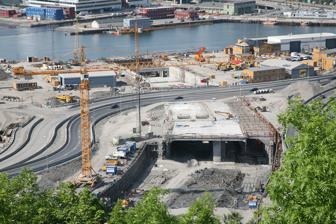
Building: Opera Tunnel
Country: Norway
Year built: 2010
Tunnel system in Oslo, Norway Opera Tunnel Construction of the Bjørvika Tunnel in 2007 Credit: Hans A. Rosbach Overview Location Oslo , Norway Coordinates 59°54′20″N 10°45′11″E / 59.9056°N 10.7531°E / 59.9056; 10.7531 Route European route E6 and European route E18 - Bjørvika Tunnel - Festning Tunnel - Ekeberg Tunnel - Svartdal Tunnel Operation Opened 20 September 2010 Technical Length 5,767 metres (3.58 mi) The Opera Tunnel ( Norwegian : Operatunnelen ) is a motorway tunnel system under Oslo city center between Filipstad in the west and Ryen in the east. The tunnel consists of four parts built at different times. From west to east are the Festning Tunnel and Bjørvika Tunnel , which are part of European route E18 , and the Ekeberg Tunnel and Svartdal Tunnel , which make up a branch of European Route E6 . Between the Bjørvika Tunnel and Ekeberg Tunnel is a 111-metre (364 ft) long stretch in the open. The signposted length is 5,767 m (3.58 mi) and the tunnels have a combined length of 15,938 m (9.903 mi). Opening of the tunnel The tunnel was opened on 20 September 2010 when the Bjørvika Tunnel was opened and all of the tunnels were combined into the Opera Tunnel complex. Festning Tunnel opened in 1990. Ekeberg Tunnel opened in 1995. Svartdal Tunnel opened in 2000. Bjørvika Tunnel /the Opera Tunnel were officially opened by King Harald V 17 September 2010. The name Opera Tunnel was chosen by a poll of the readers of the newspaper Aften . References